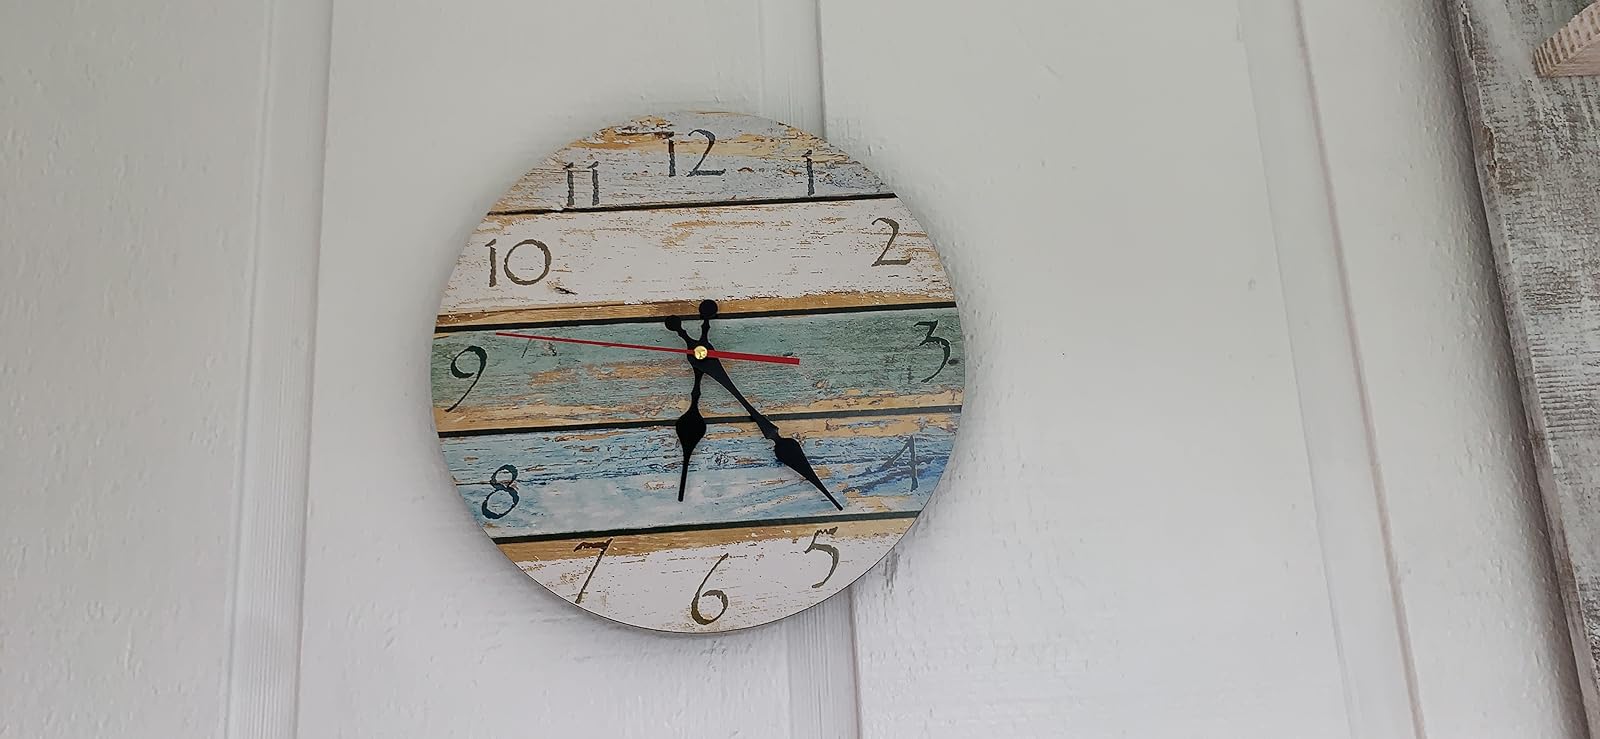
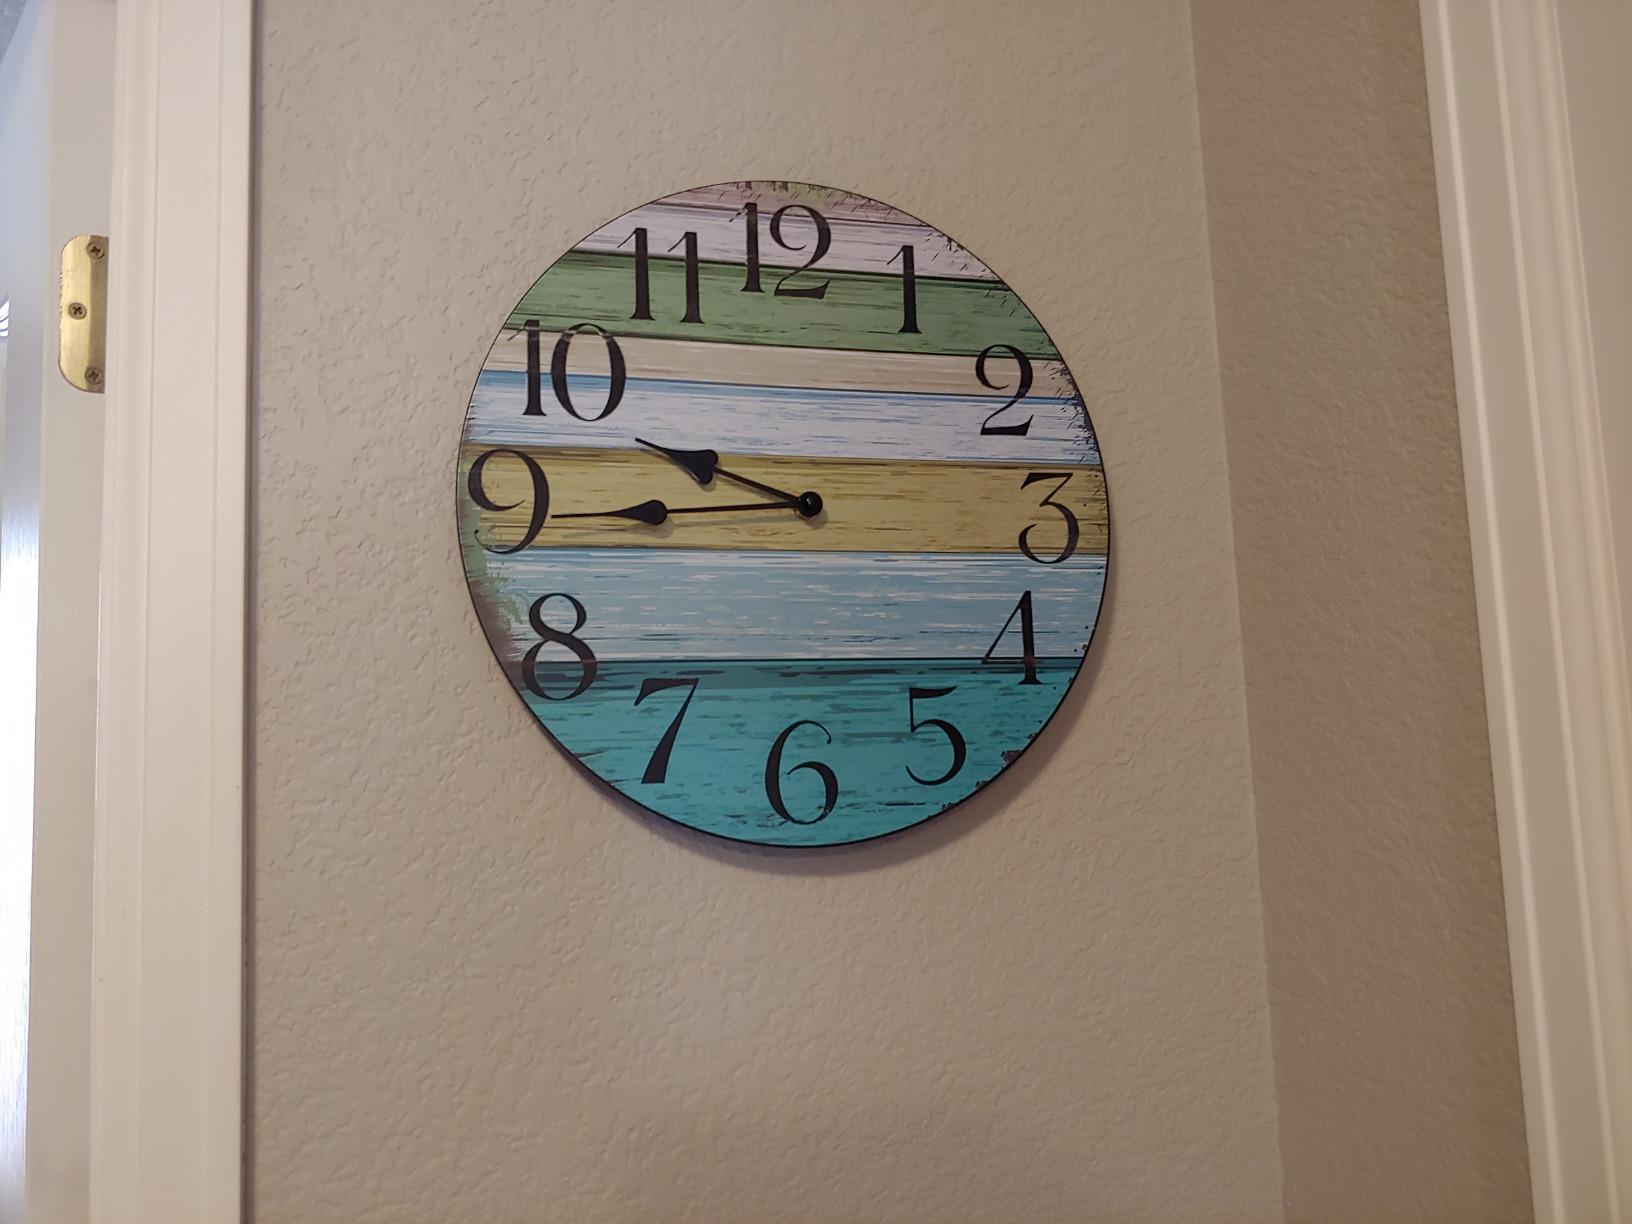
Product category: clock
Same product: no